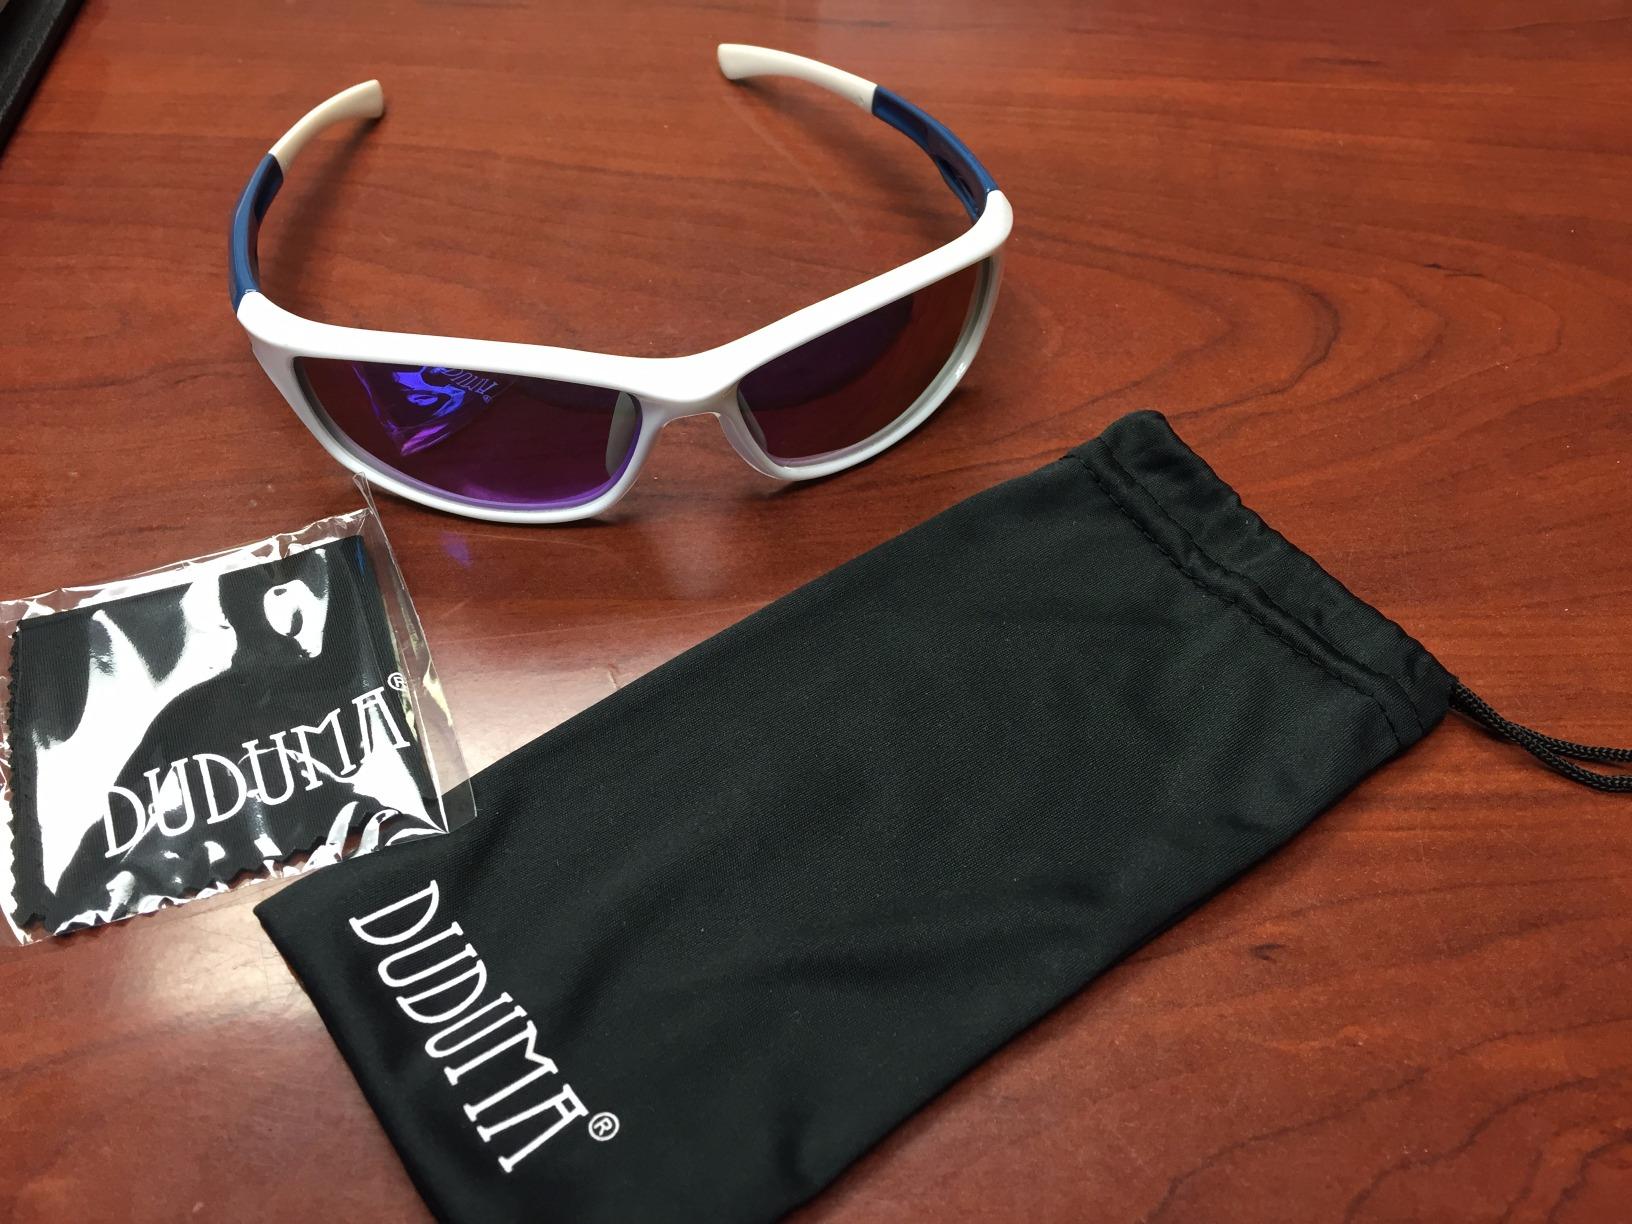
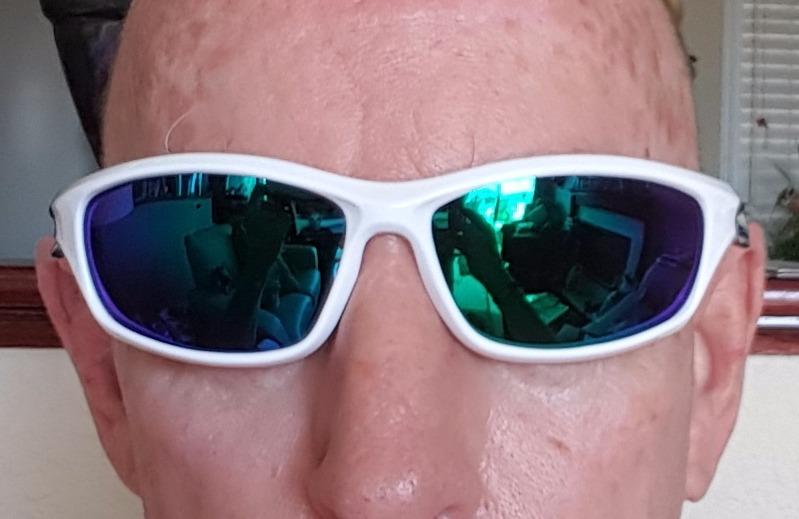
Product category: accessories_sunglasses
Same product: yes